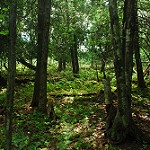
Scene: Outdoor